Vanguard (character)

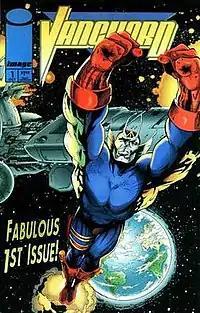
"Vanguard" #1

Vanguard is an alien superhero created by Gary Carlson and Erik Larsen for Carlson's self-published comics anthology "Megaton". Vanguard is a white alien with small antennae who has been given the unenviable job of guarding Earth, which is viewed by the aliens as boring with little chance of anything happening. His sole companion is a sarcastic, hovering cycloptic robot and their morphing androids, though he quickly developed a relationship with a reporter Roxanne Wells.